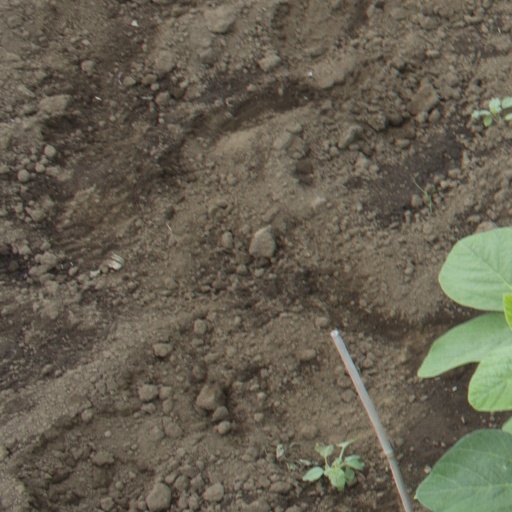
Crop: soybean